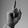
ASL letter: D